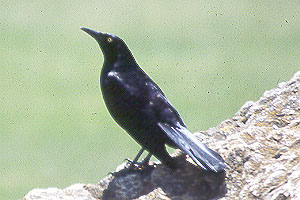
the black bird has a white eye and also has white feathers on its tail.
bird has a black flat beek small feet wings are light greymedium black bird with long black tarsus, medium black beak and medium orange eyes
this bird is nearly all black with the exception of its bright yellow eyes.
a medium sized dark colored bird with a long pointy beak
this bird is completely black, with a long bill, and small yellow eyerings.
this entirely black bird, from its feet to its nape, has a narrow and pointed bill.
this bird has wings that are black and has a sharp billa small bird that is black, has short legs, a small head, a wide tail, and a long narrow pointy beak.
this bird has wings that are black and has white eyes
Species: Brewer Blackbird